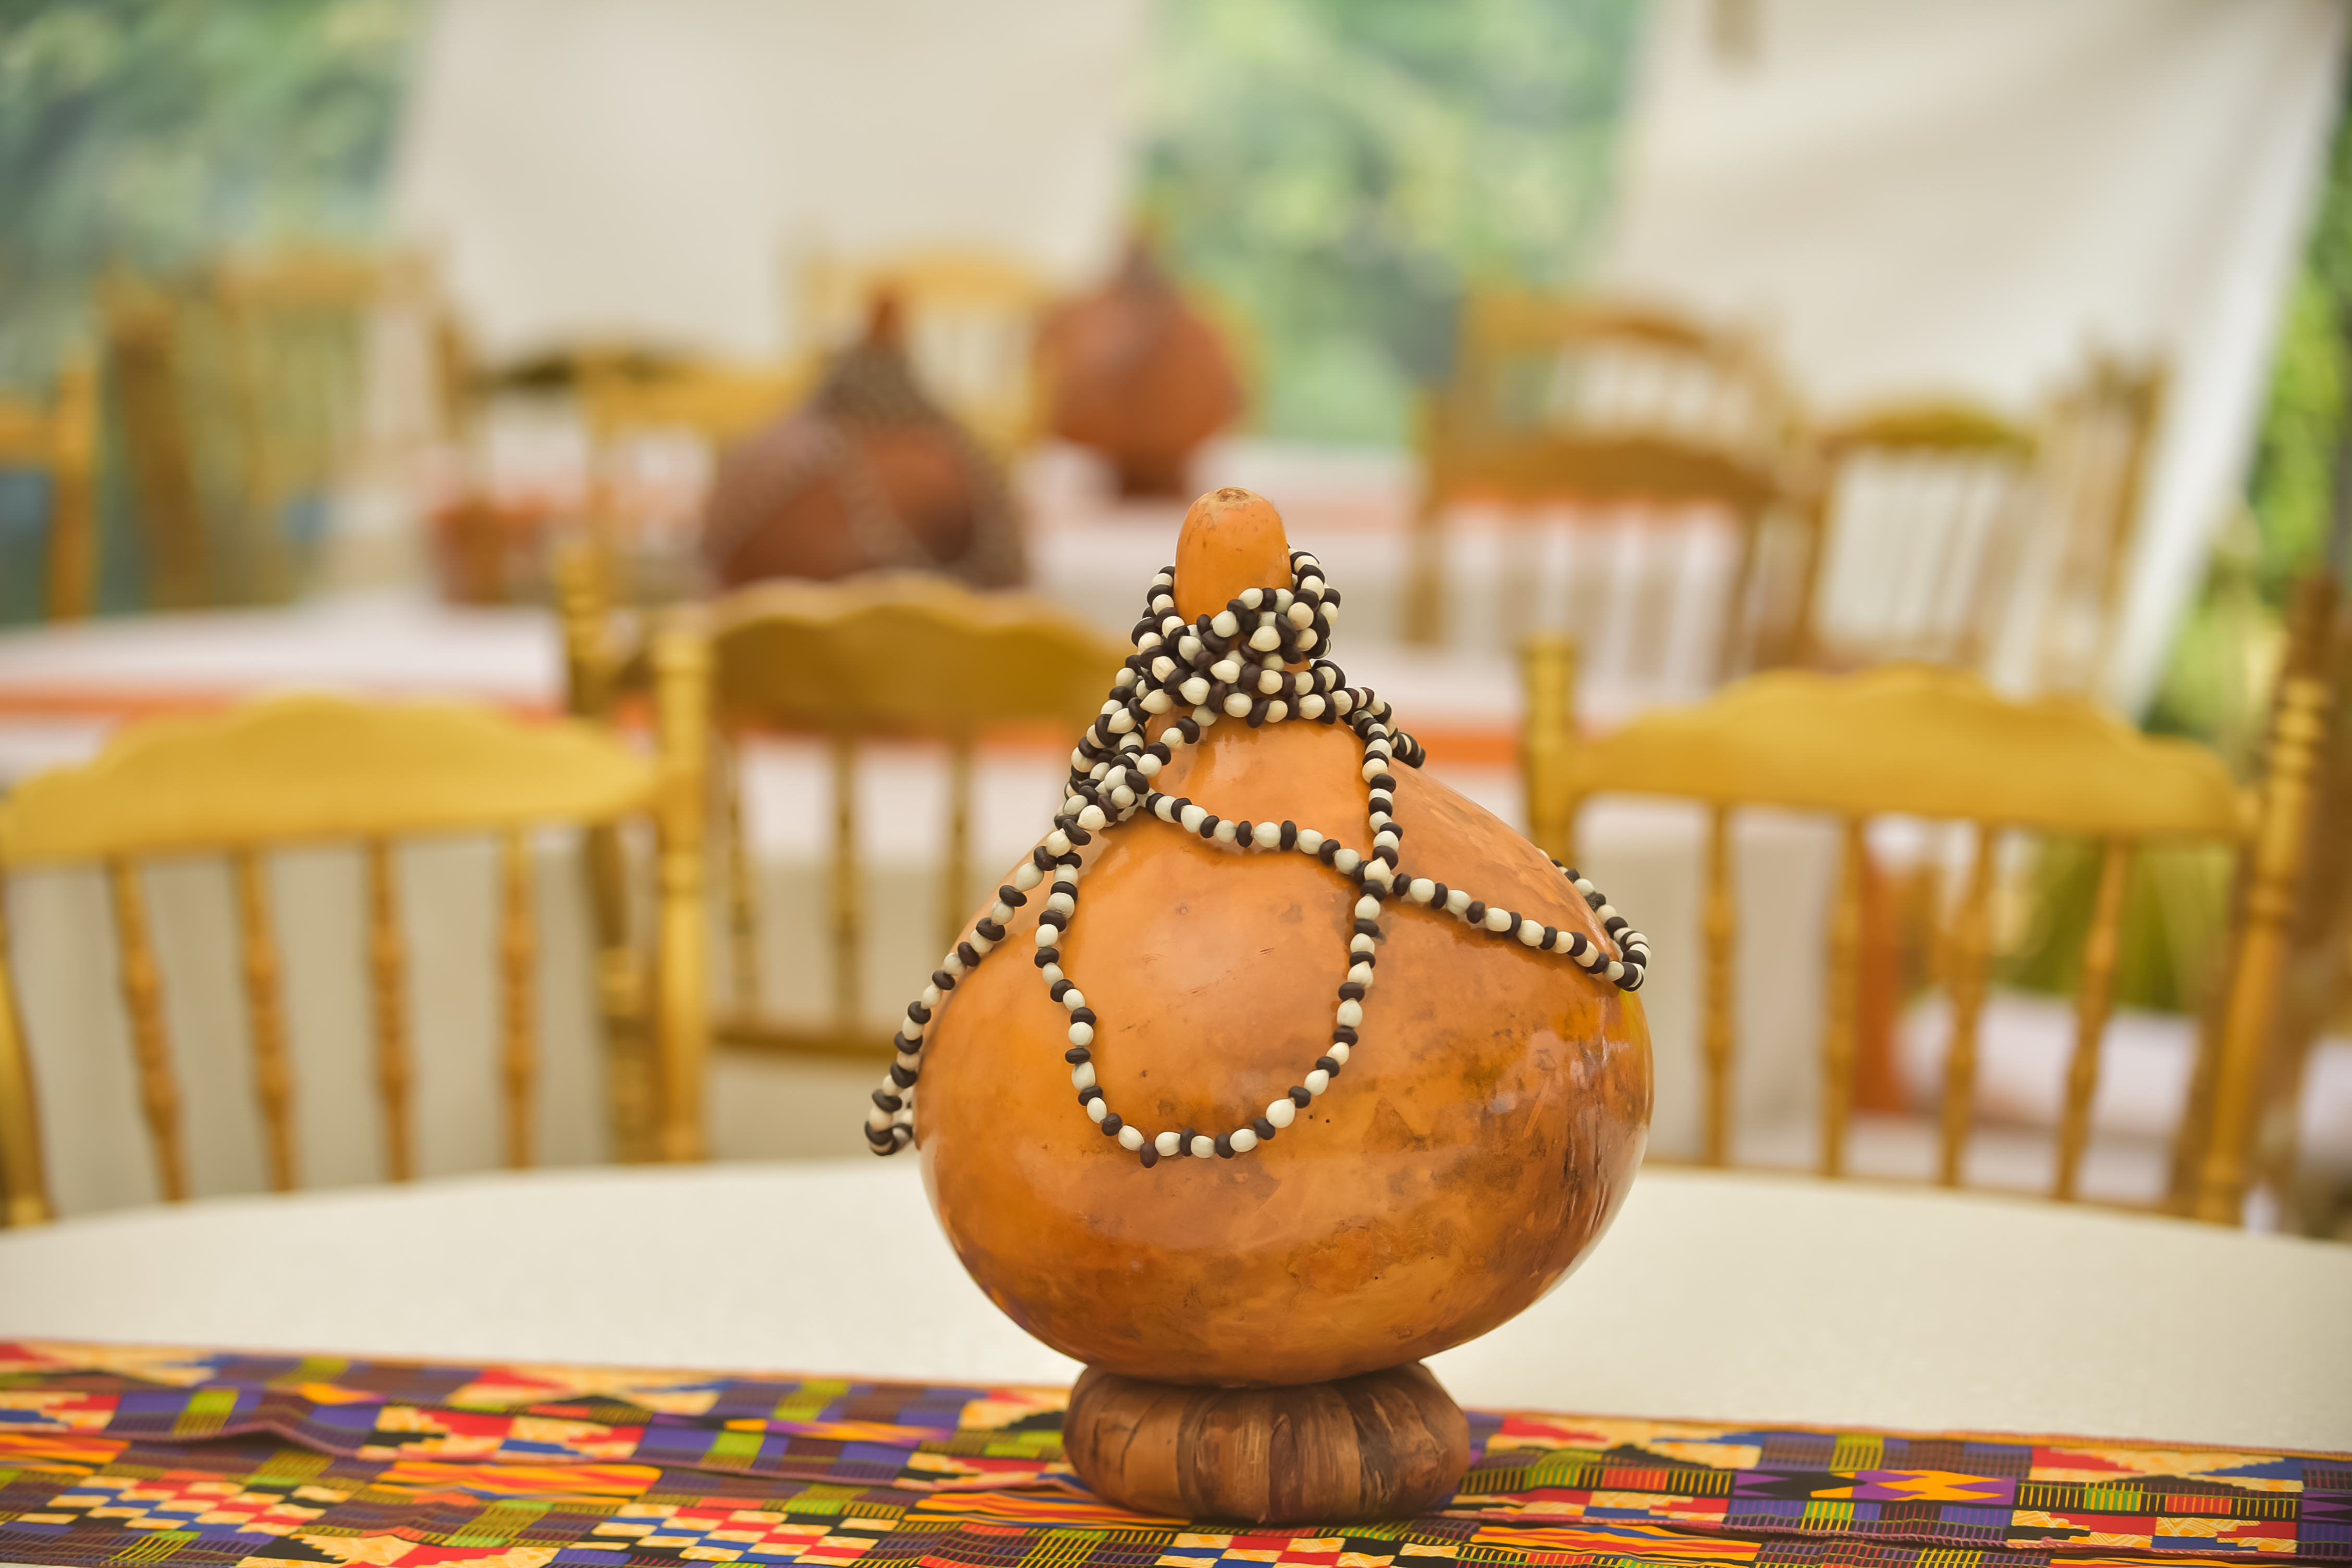
art, brown, tablecloth, chair, linens, serveware, home accessories, bronze, pottery